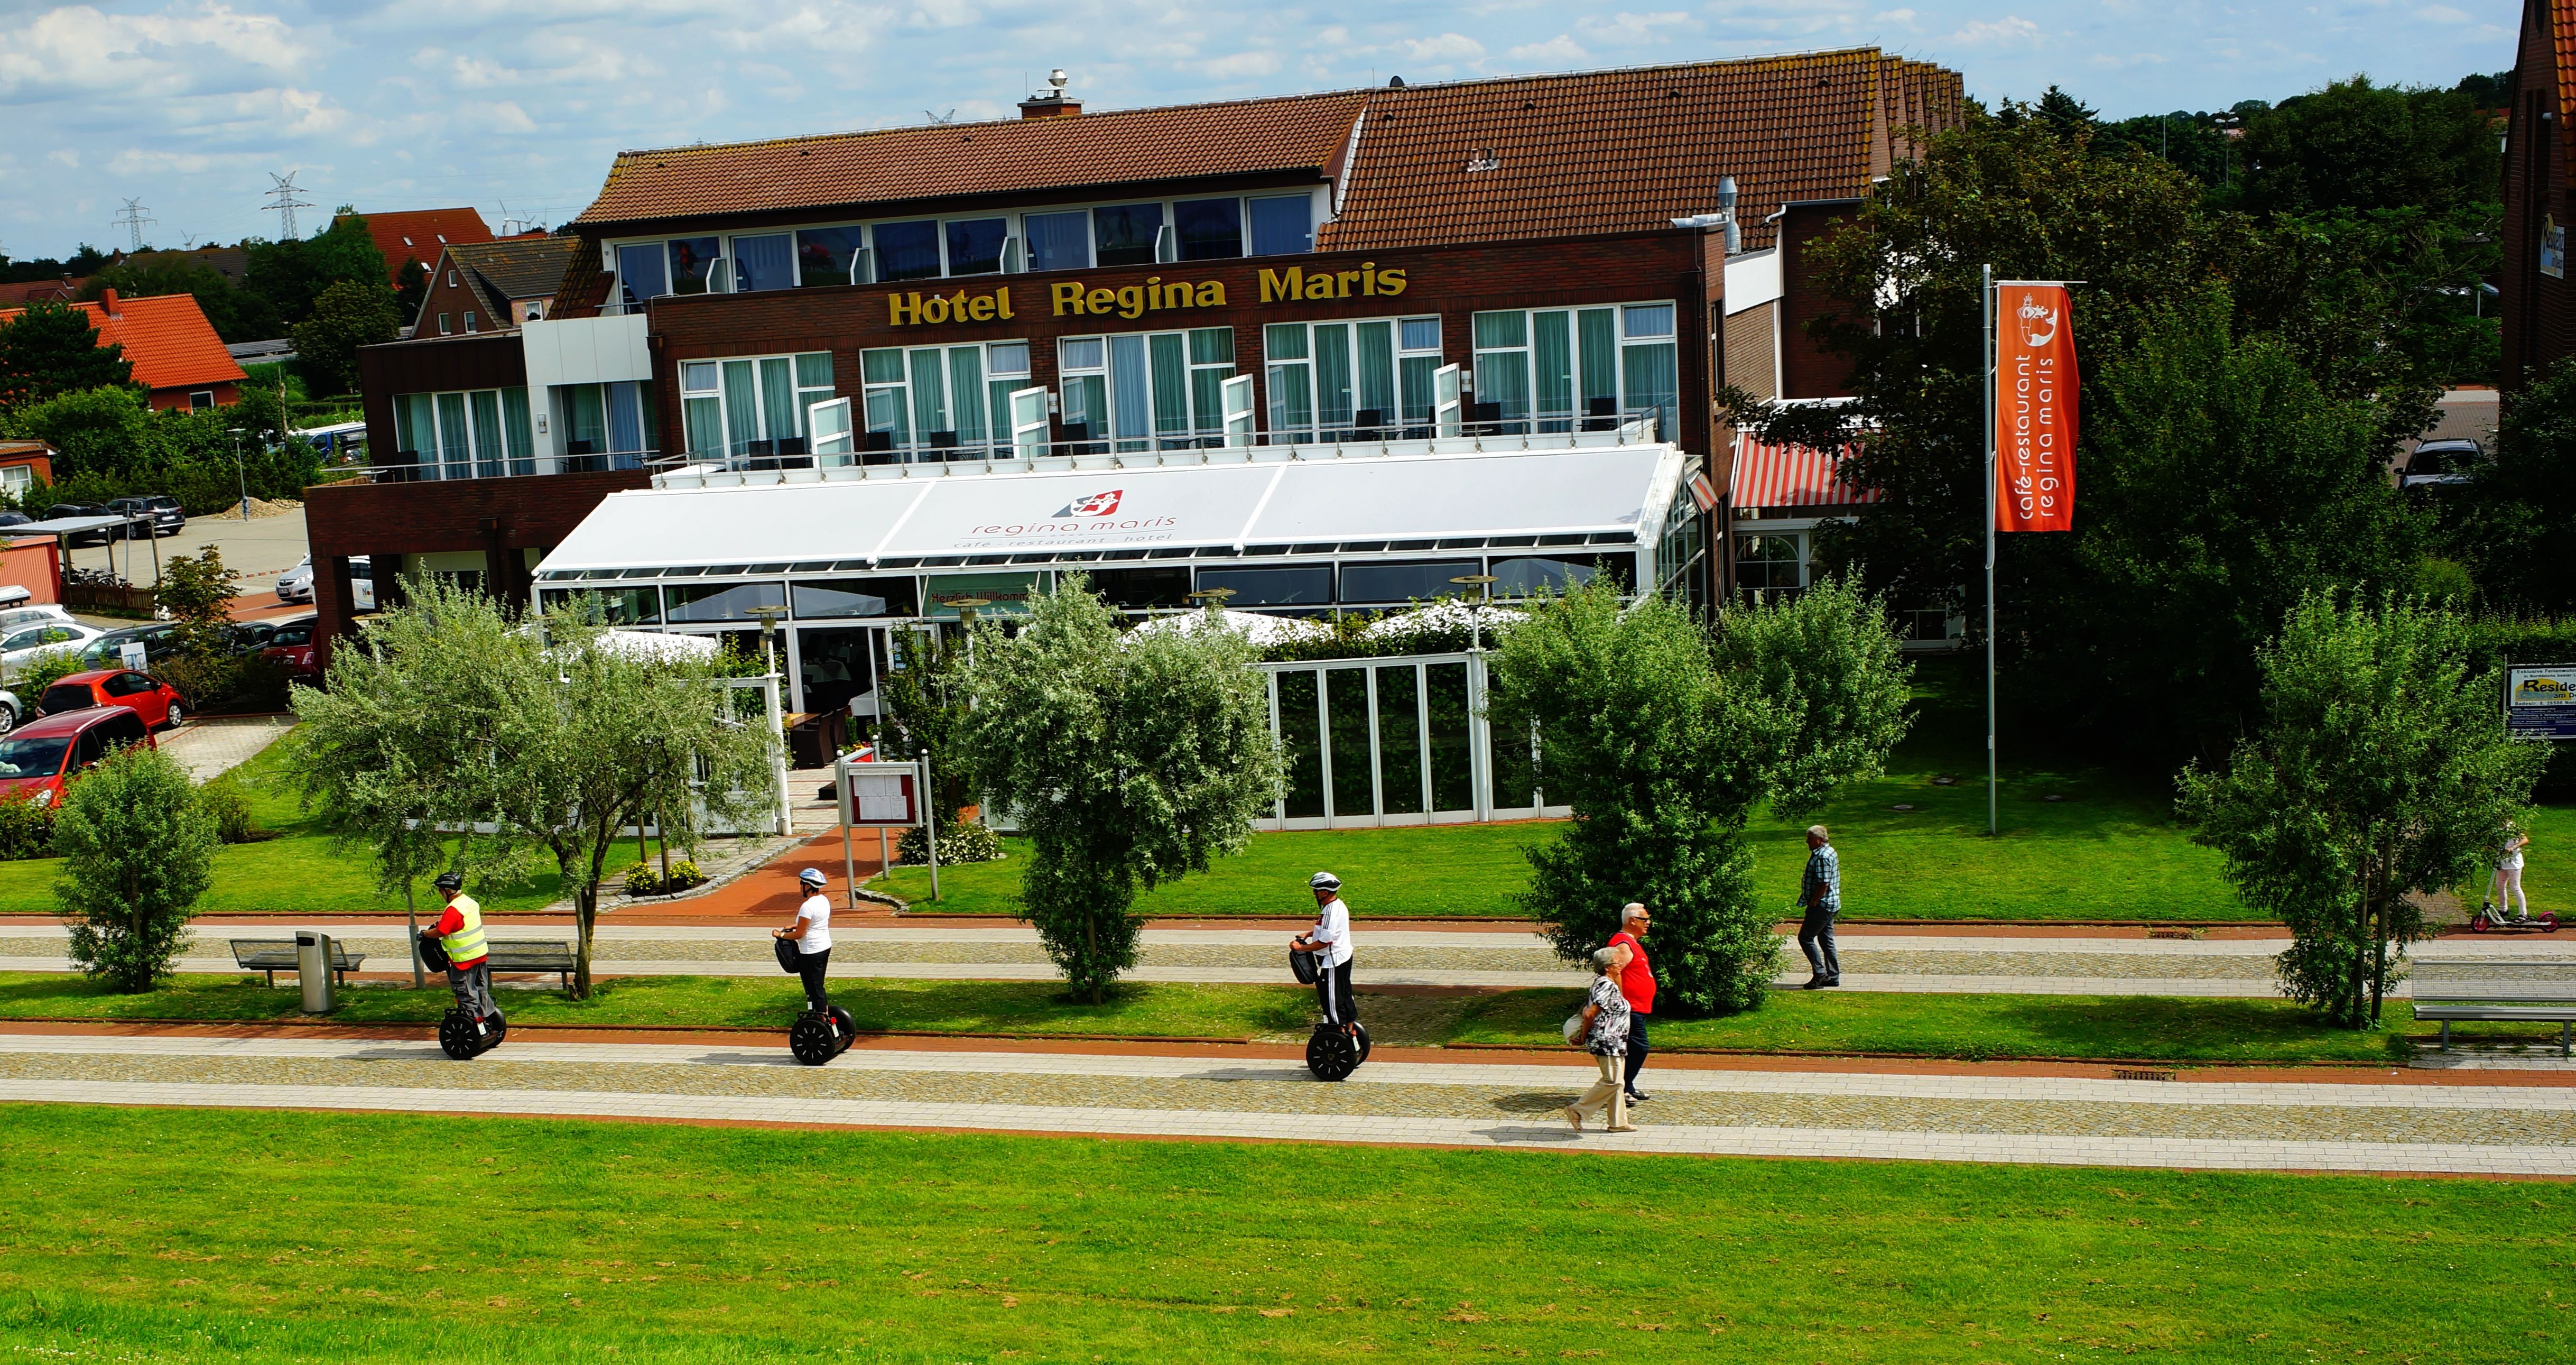
landscape, technology, town, city, downtown, travel, suburb, plaza, holiday, tourism, leisure, relaxation, hotel, holidays, town square, campus, accommodation, locomotion, north sea, neighbourhood, recovery, norddeich, residential area, human settlement